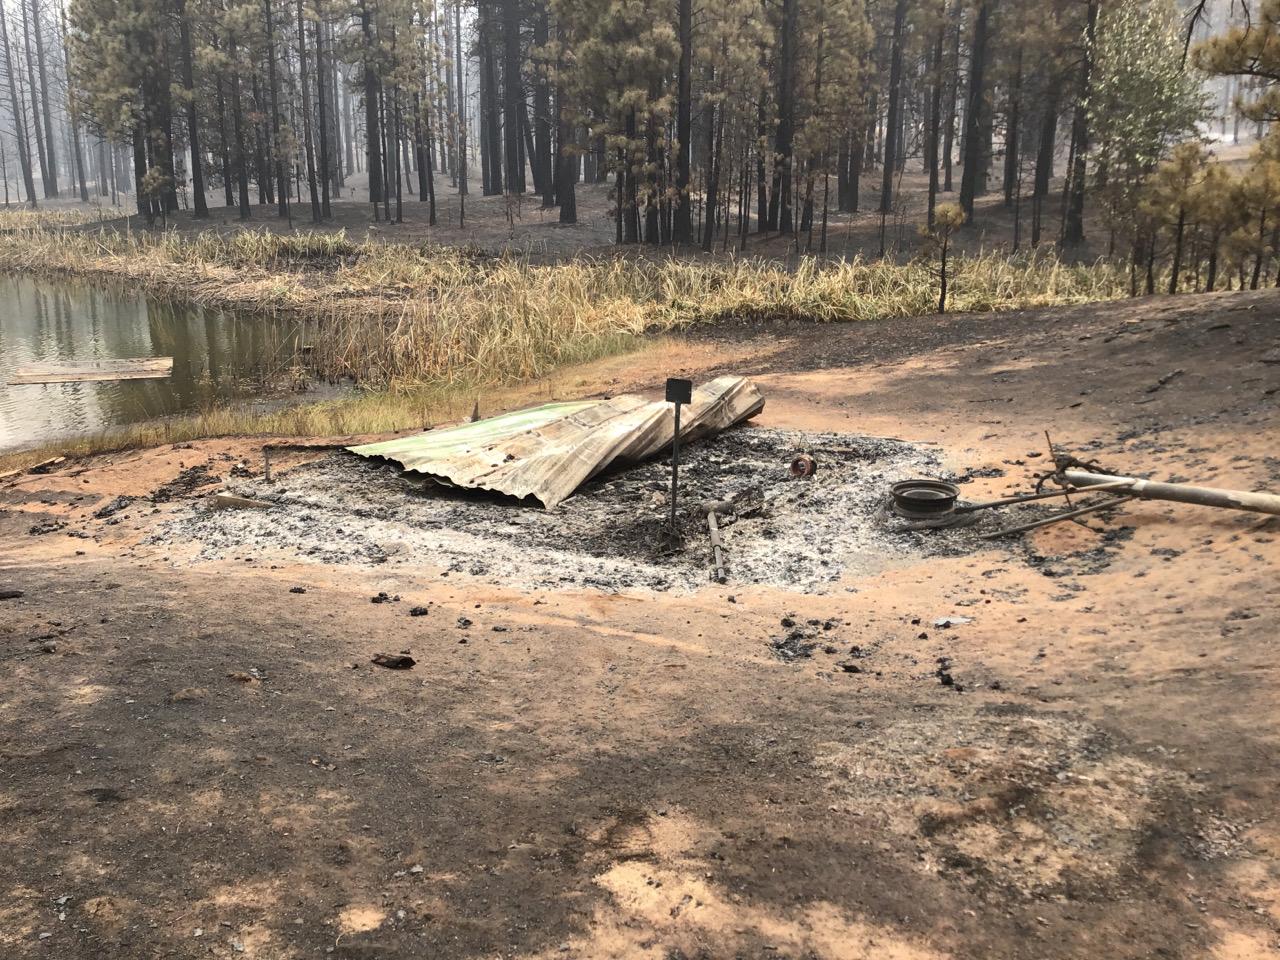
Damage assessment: destroyed